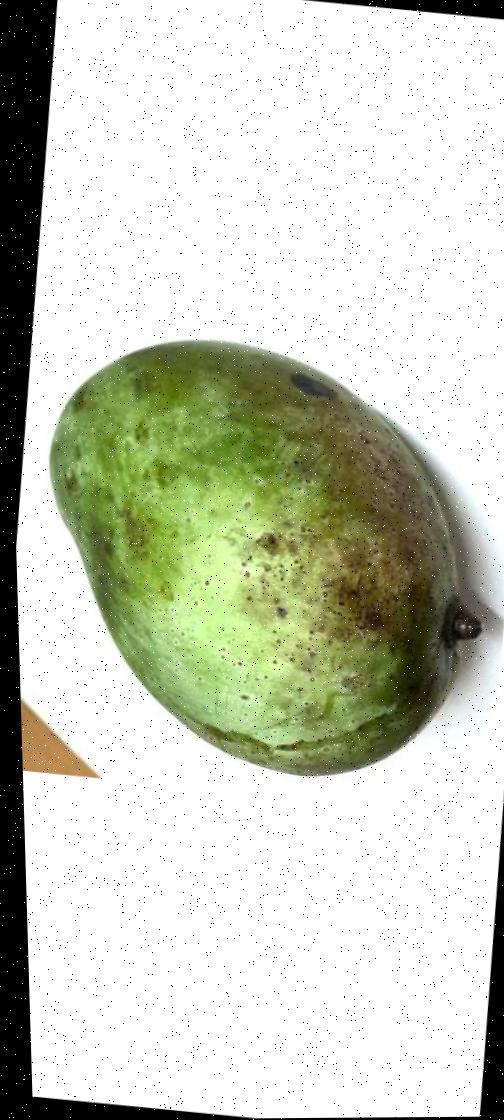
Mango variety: Fazli Classic